Big Winnie Johnson

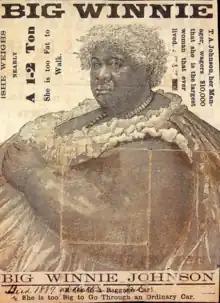
Johnson in an 1888 publication

"Big Winnie" Johnson ( 1839 – September 4, 1888) was an American "Fat Lady" sideshow performer in the 1880s. Despite the relatively short span of her career, she became very well-known, performing for circuses and dime museums across the country. She was remembered for the exceptionally high salary she commanded as a Black "Fat Lady" performer in the United States, especially in northern Midwestern cities including Chicago and Cincinnati.